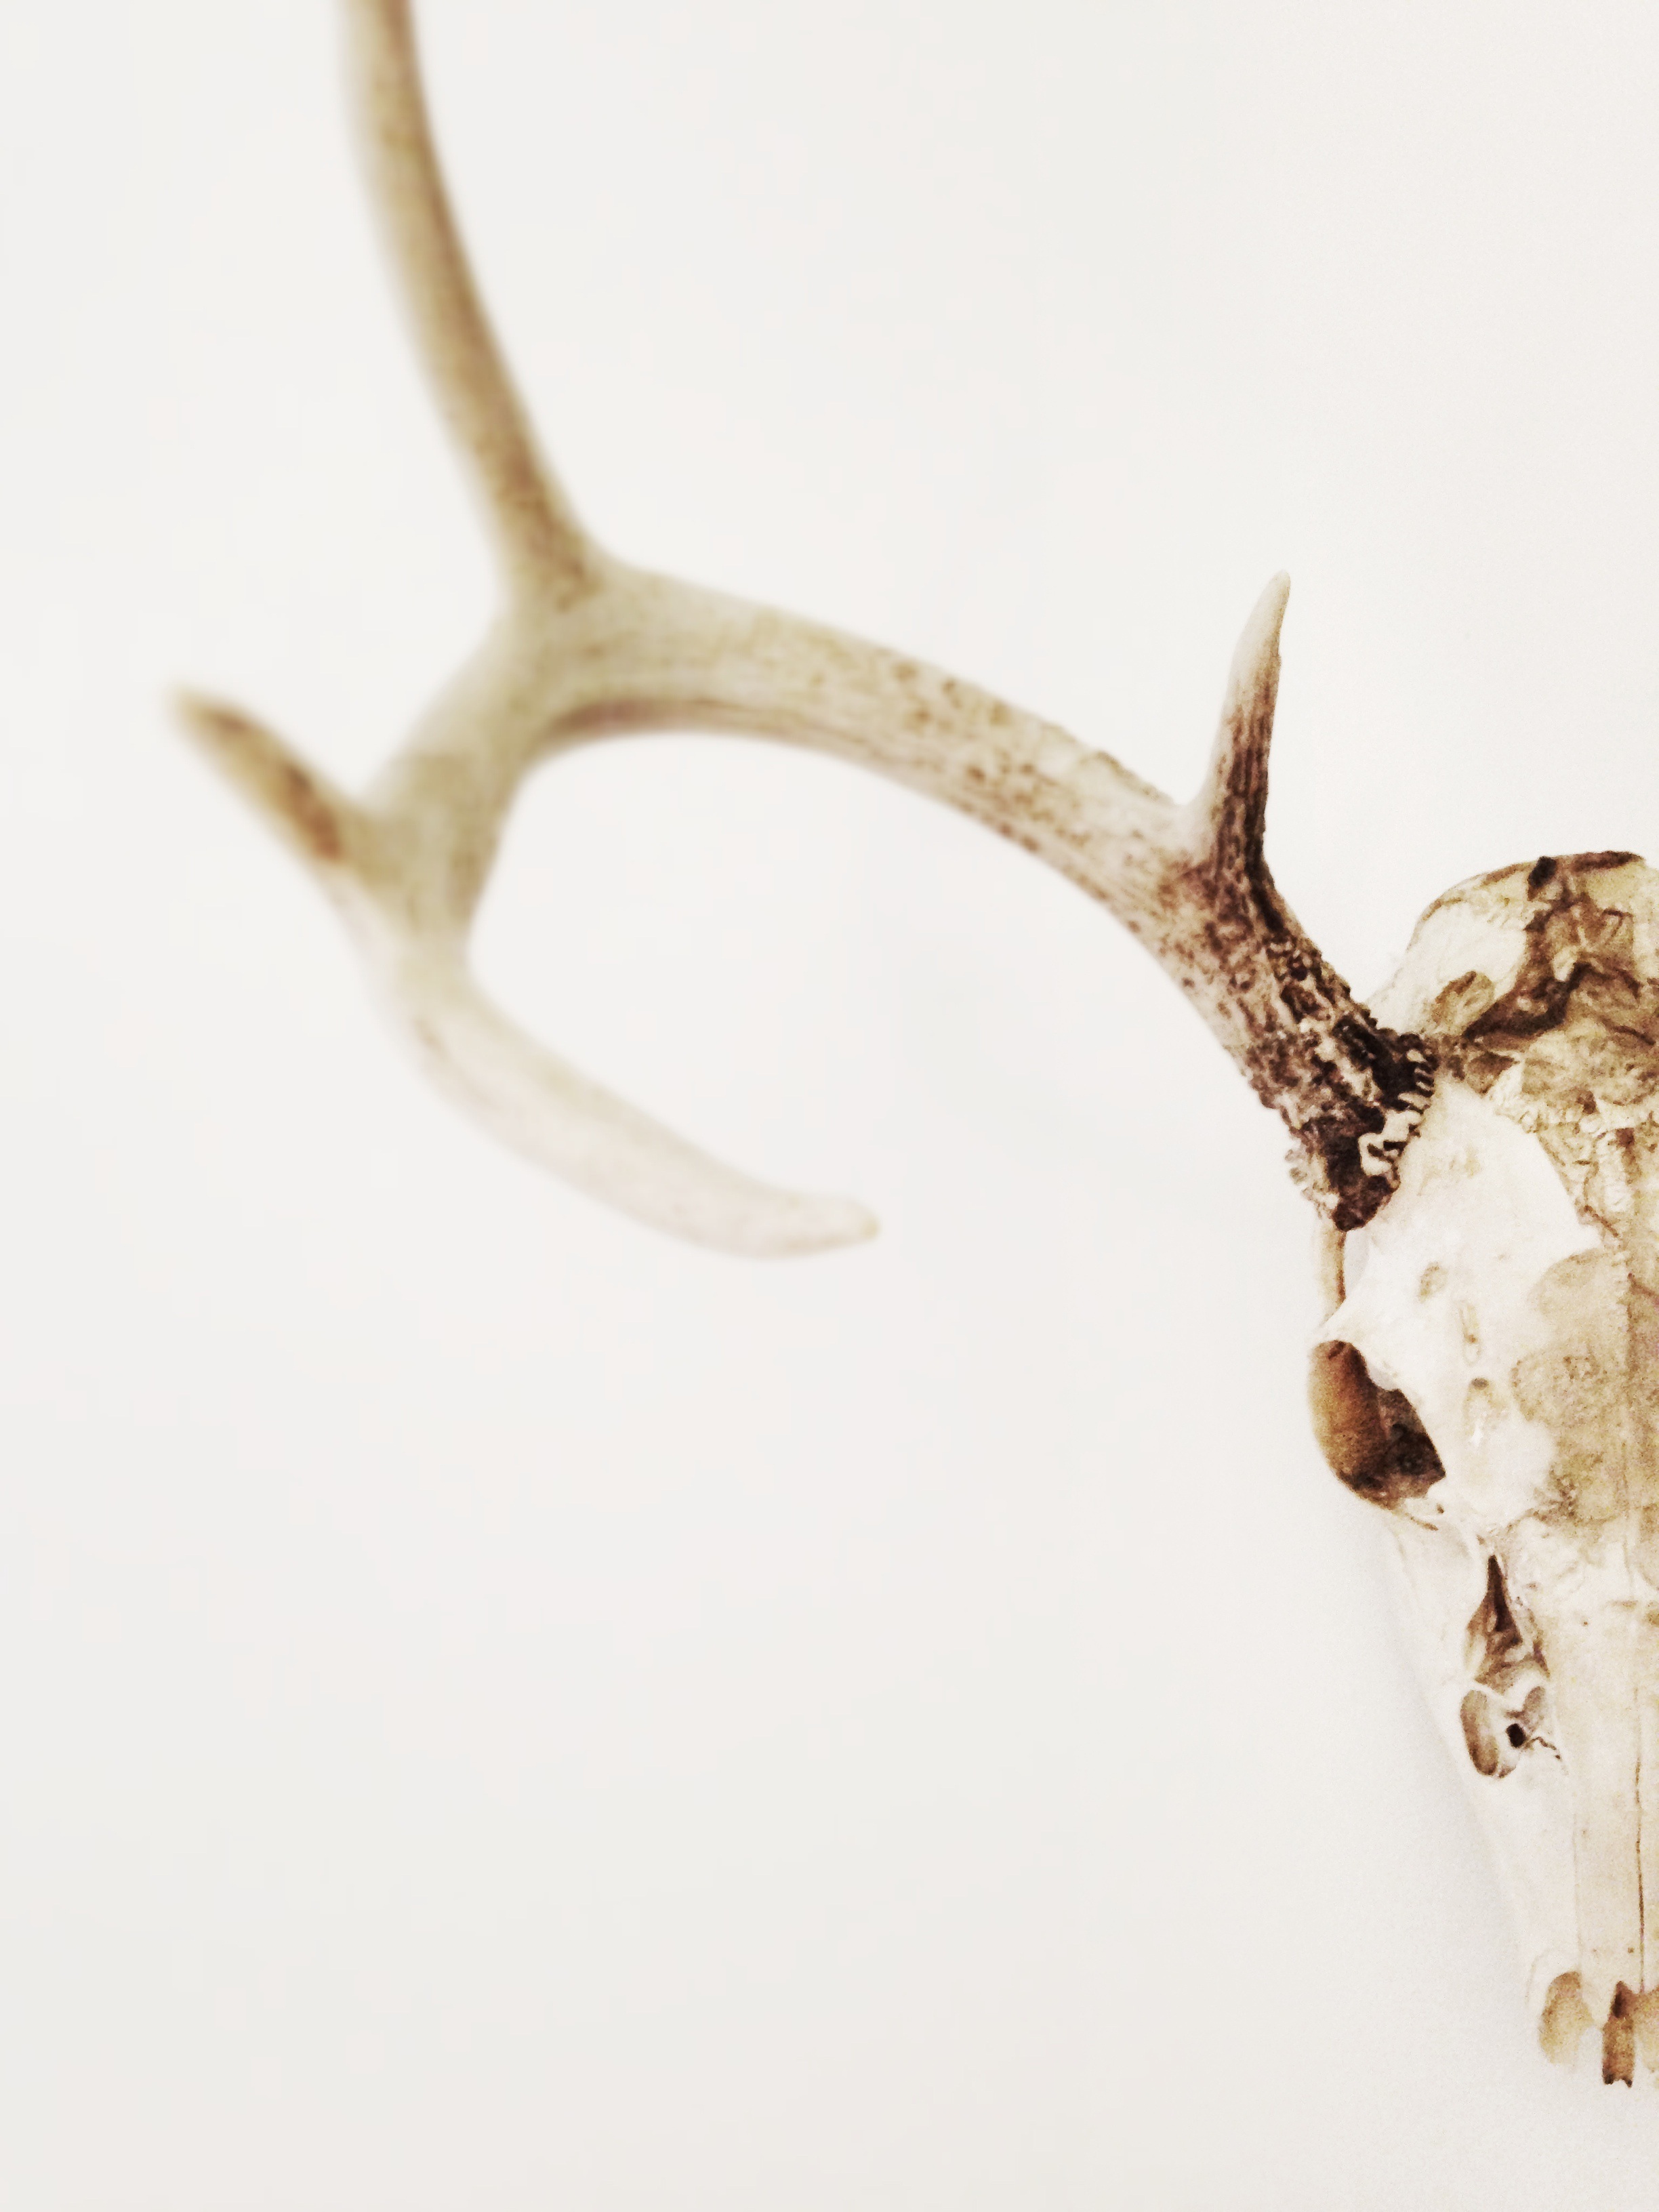
branch, wood, animal, wall, deer, horn, decoration, symbol, stag, death, skull, material, antler, bone, twig, sculpture, head, skeleton, antlers, hunting, trophy